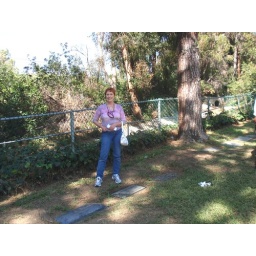
Sherry above Aunt Virginia Donald Miller Grave Marker at Rose Hills Cemetery w fence and tree